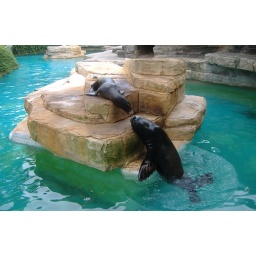
Every time the male would jump up and bark at the female she would burp in his face. It was hilarious!!